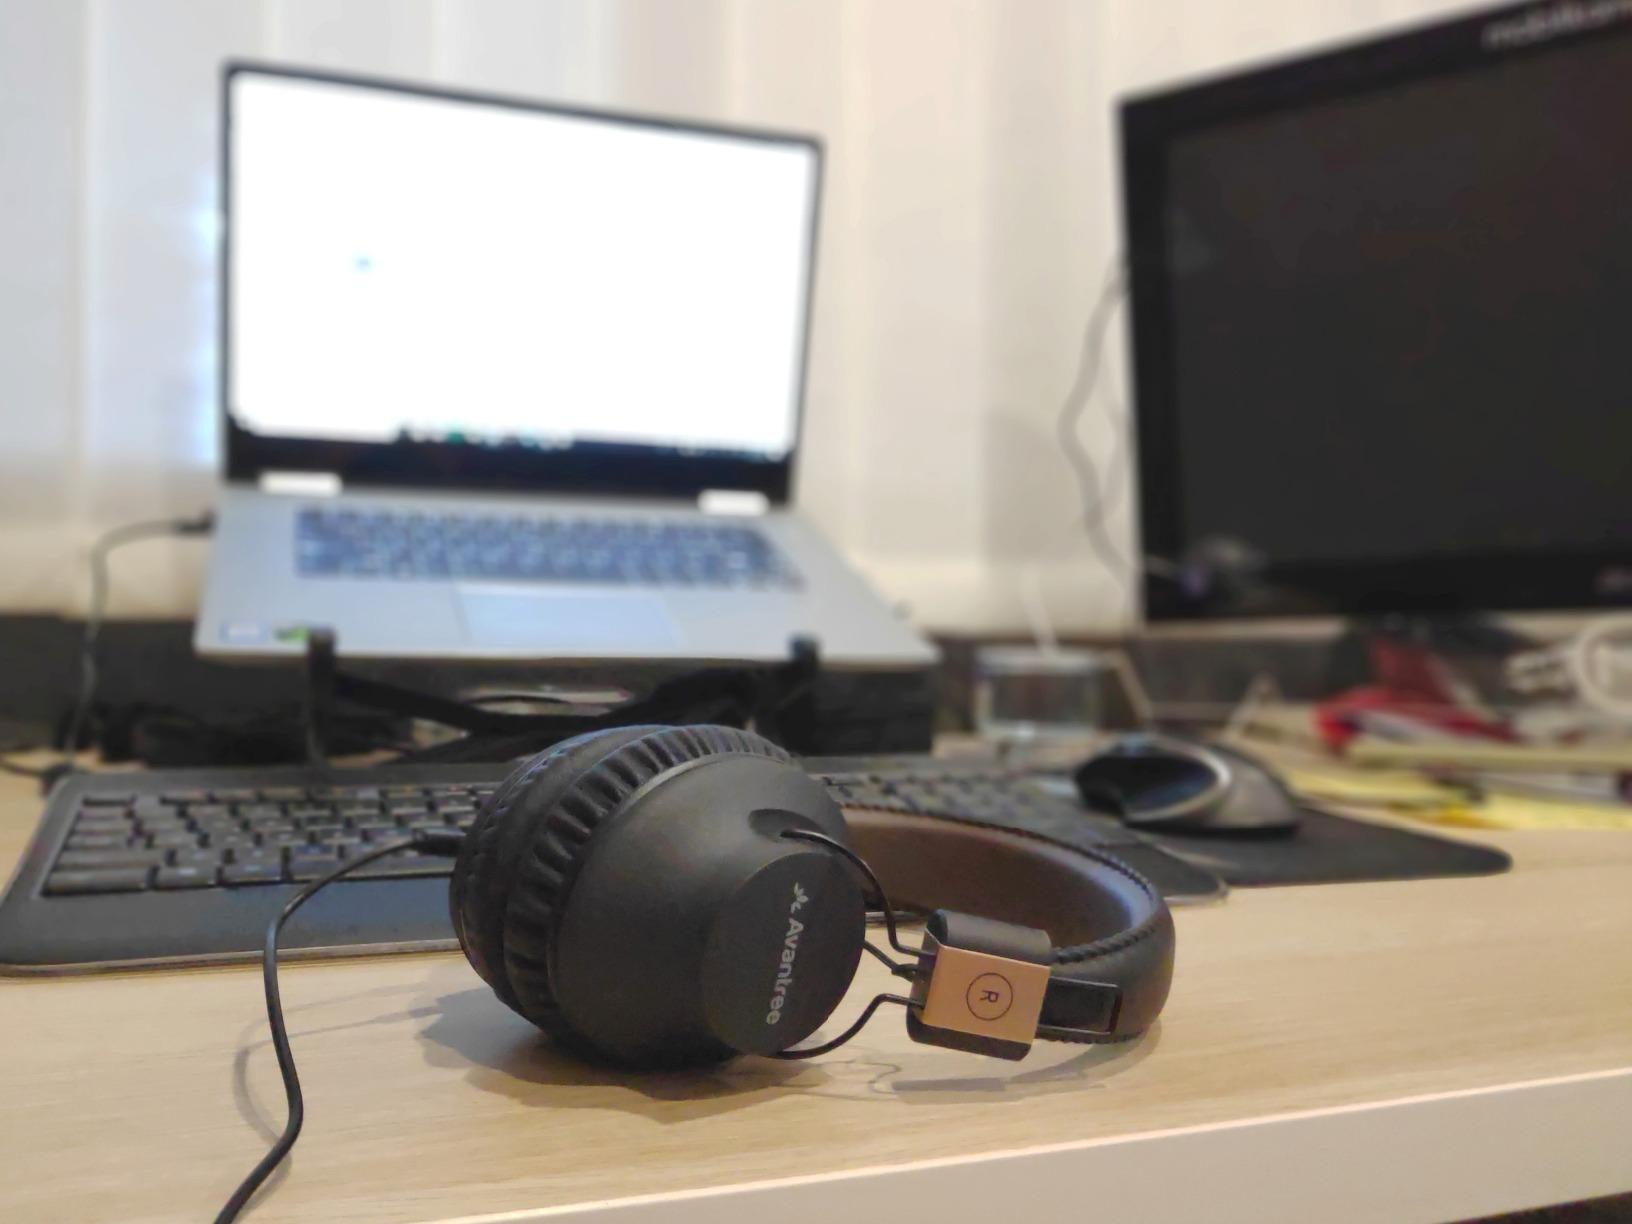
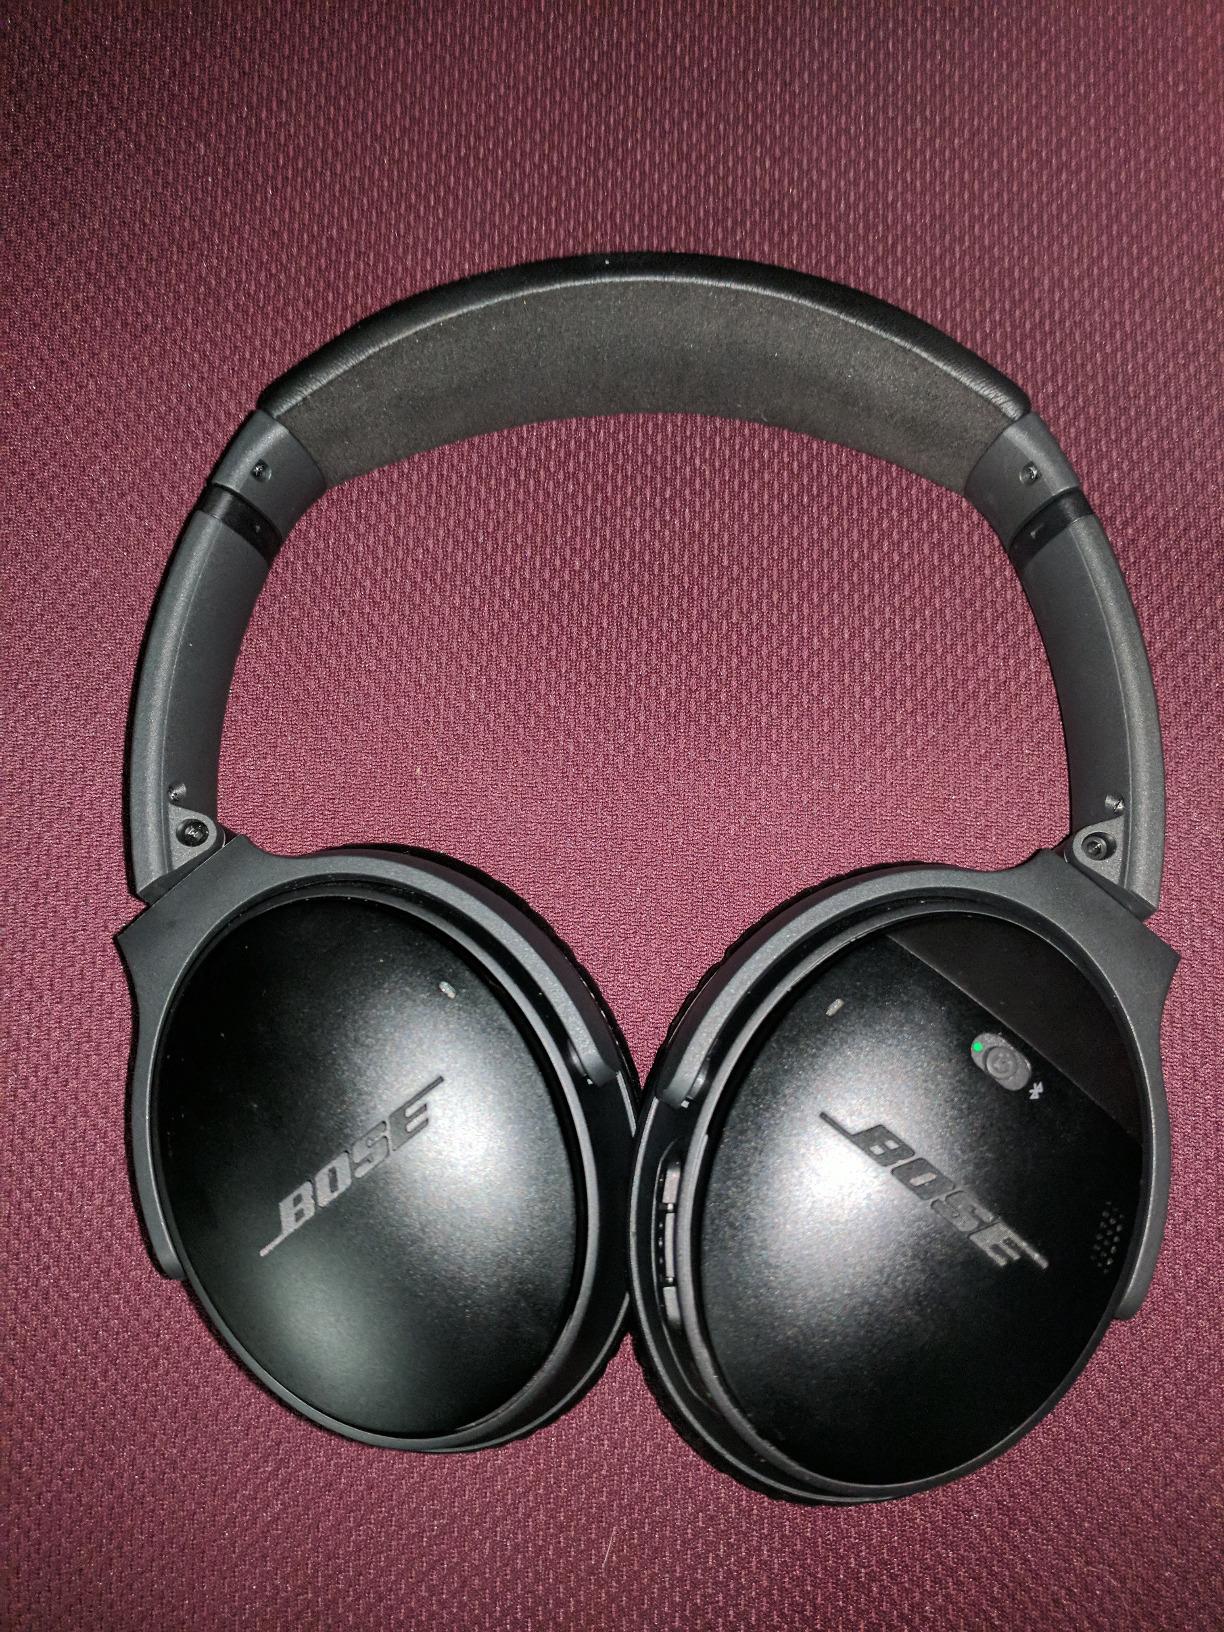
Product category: headphones
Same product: no